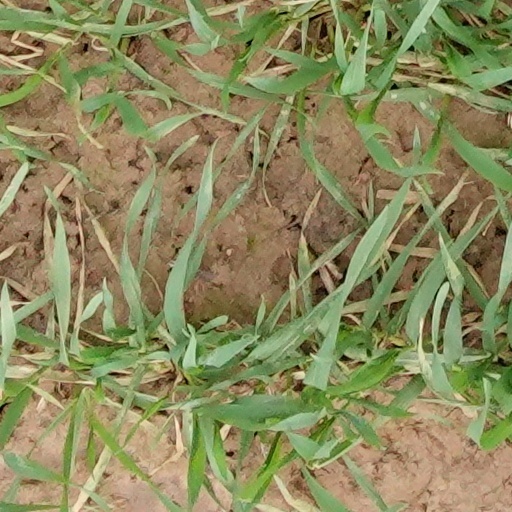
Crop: wheat